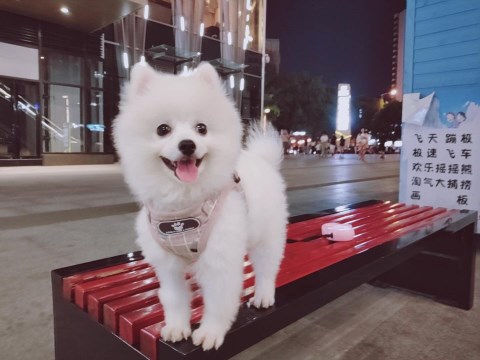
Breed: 1936-n000005-Pomeranian